Edward Wilson Merrill

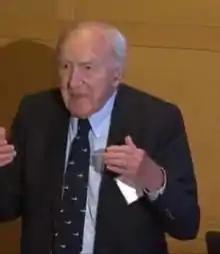
Edward Wilson Merrill

Edward Wilson Merrill (August 31, 1923 – August 6, 2020) was an American biomaterials scientist. He was one of the founders of bioengineering, and specifically the biomedical engineering field it developed from chemical engineering. Merrill was born to Edward Clifton Merrill (1881–1949), a chemical engineer and chief chemist of the United Drug Company (Rexall) and Gertrude Wilson (1895–1987).